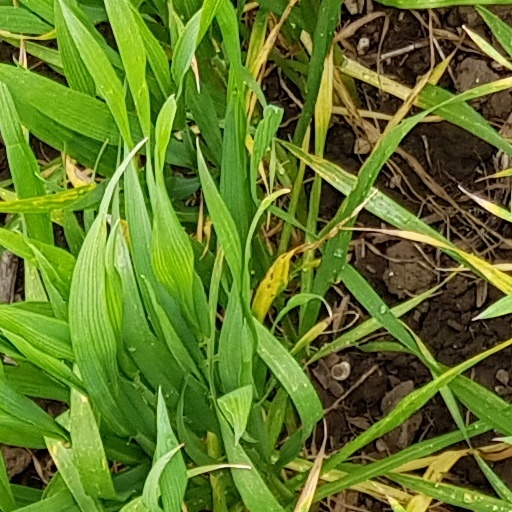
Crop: wheat